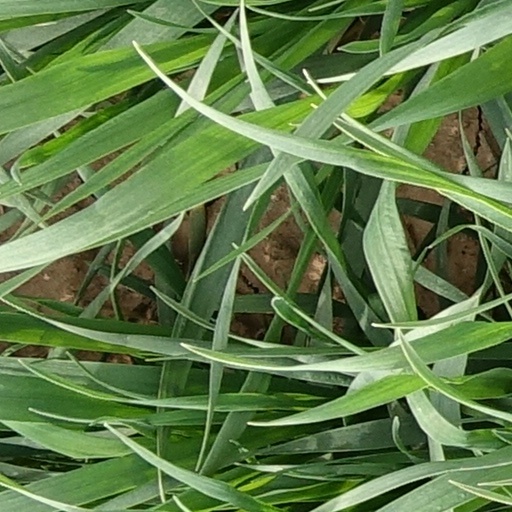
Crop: wheat